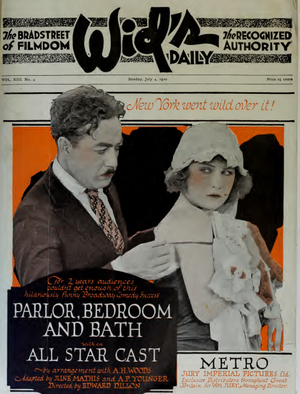
Parlor, Bedroom and Bath est un film américain réalisé par Edward Dillon, sorti en 1920.